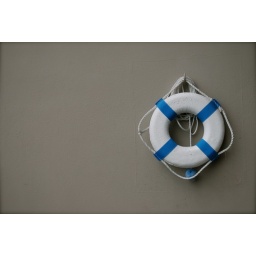
I liked how bare the wall was, and the contrast of blue and white on gray. Taken in Lake Oswego, Oregon.